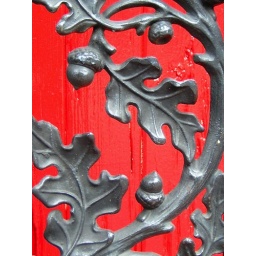
oak leaf & acorn iron by a red wall